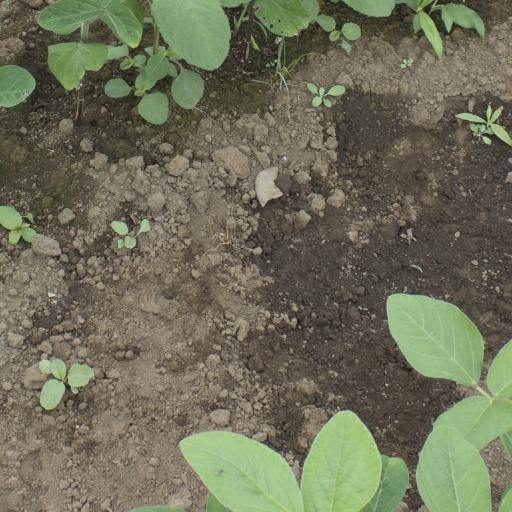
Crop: soybean